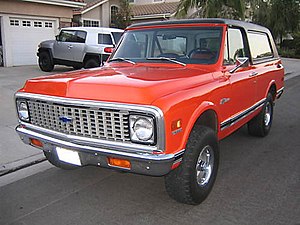
Chevrolet Blazer
Chevrolet Blazer (1972)
Chevrolet Blazer var en i USA af General Motors fremstillet SUV. Som suppelement til den mellem midten af 1969 og efteråret 1994 byggede "store" Blazer introduceredes i sensommeren 1982 den mindre Blazer S-10.